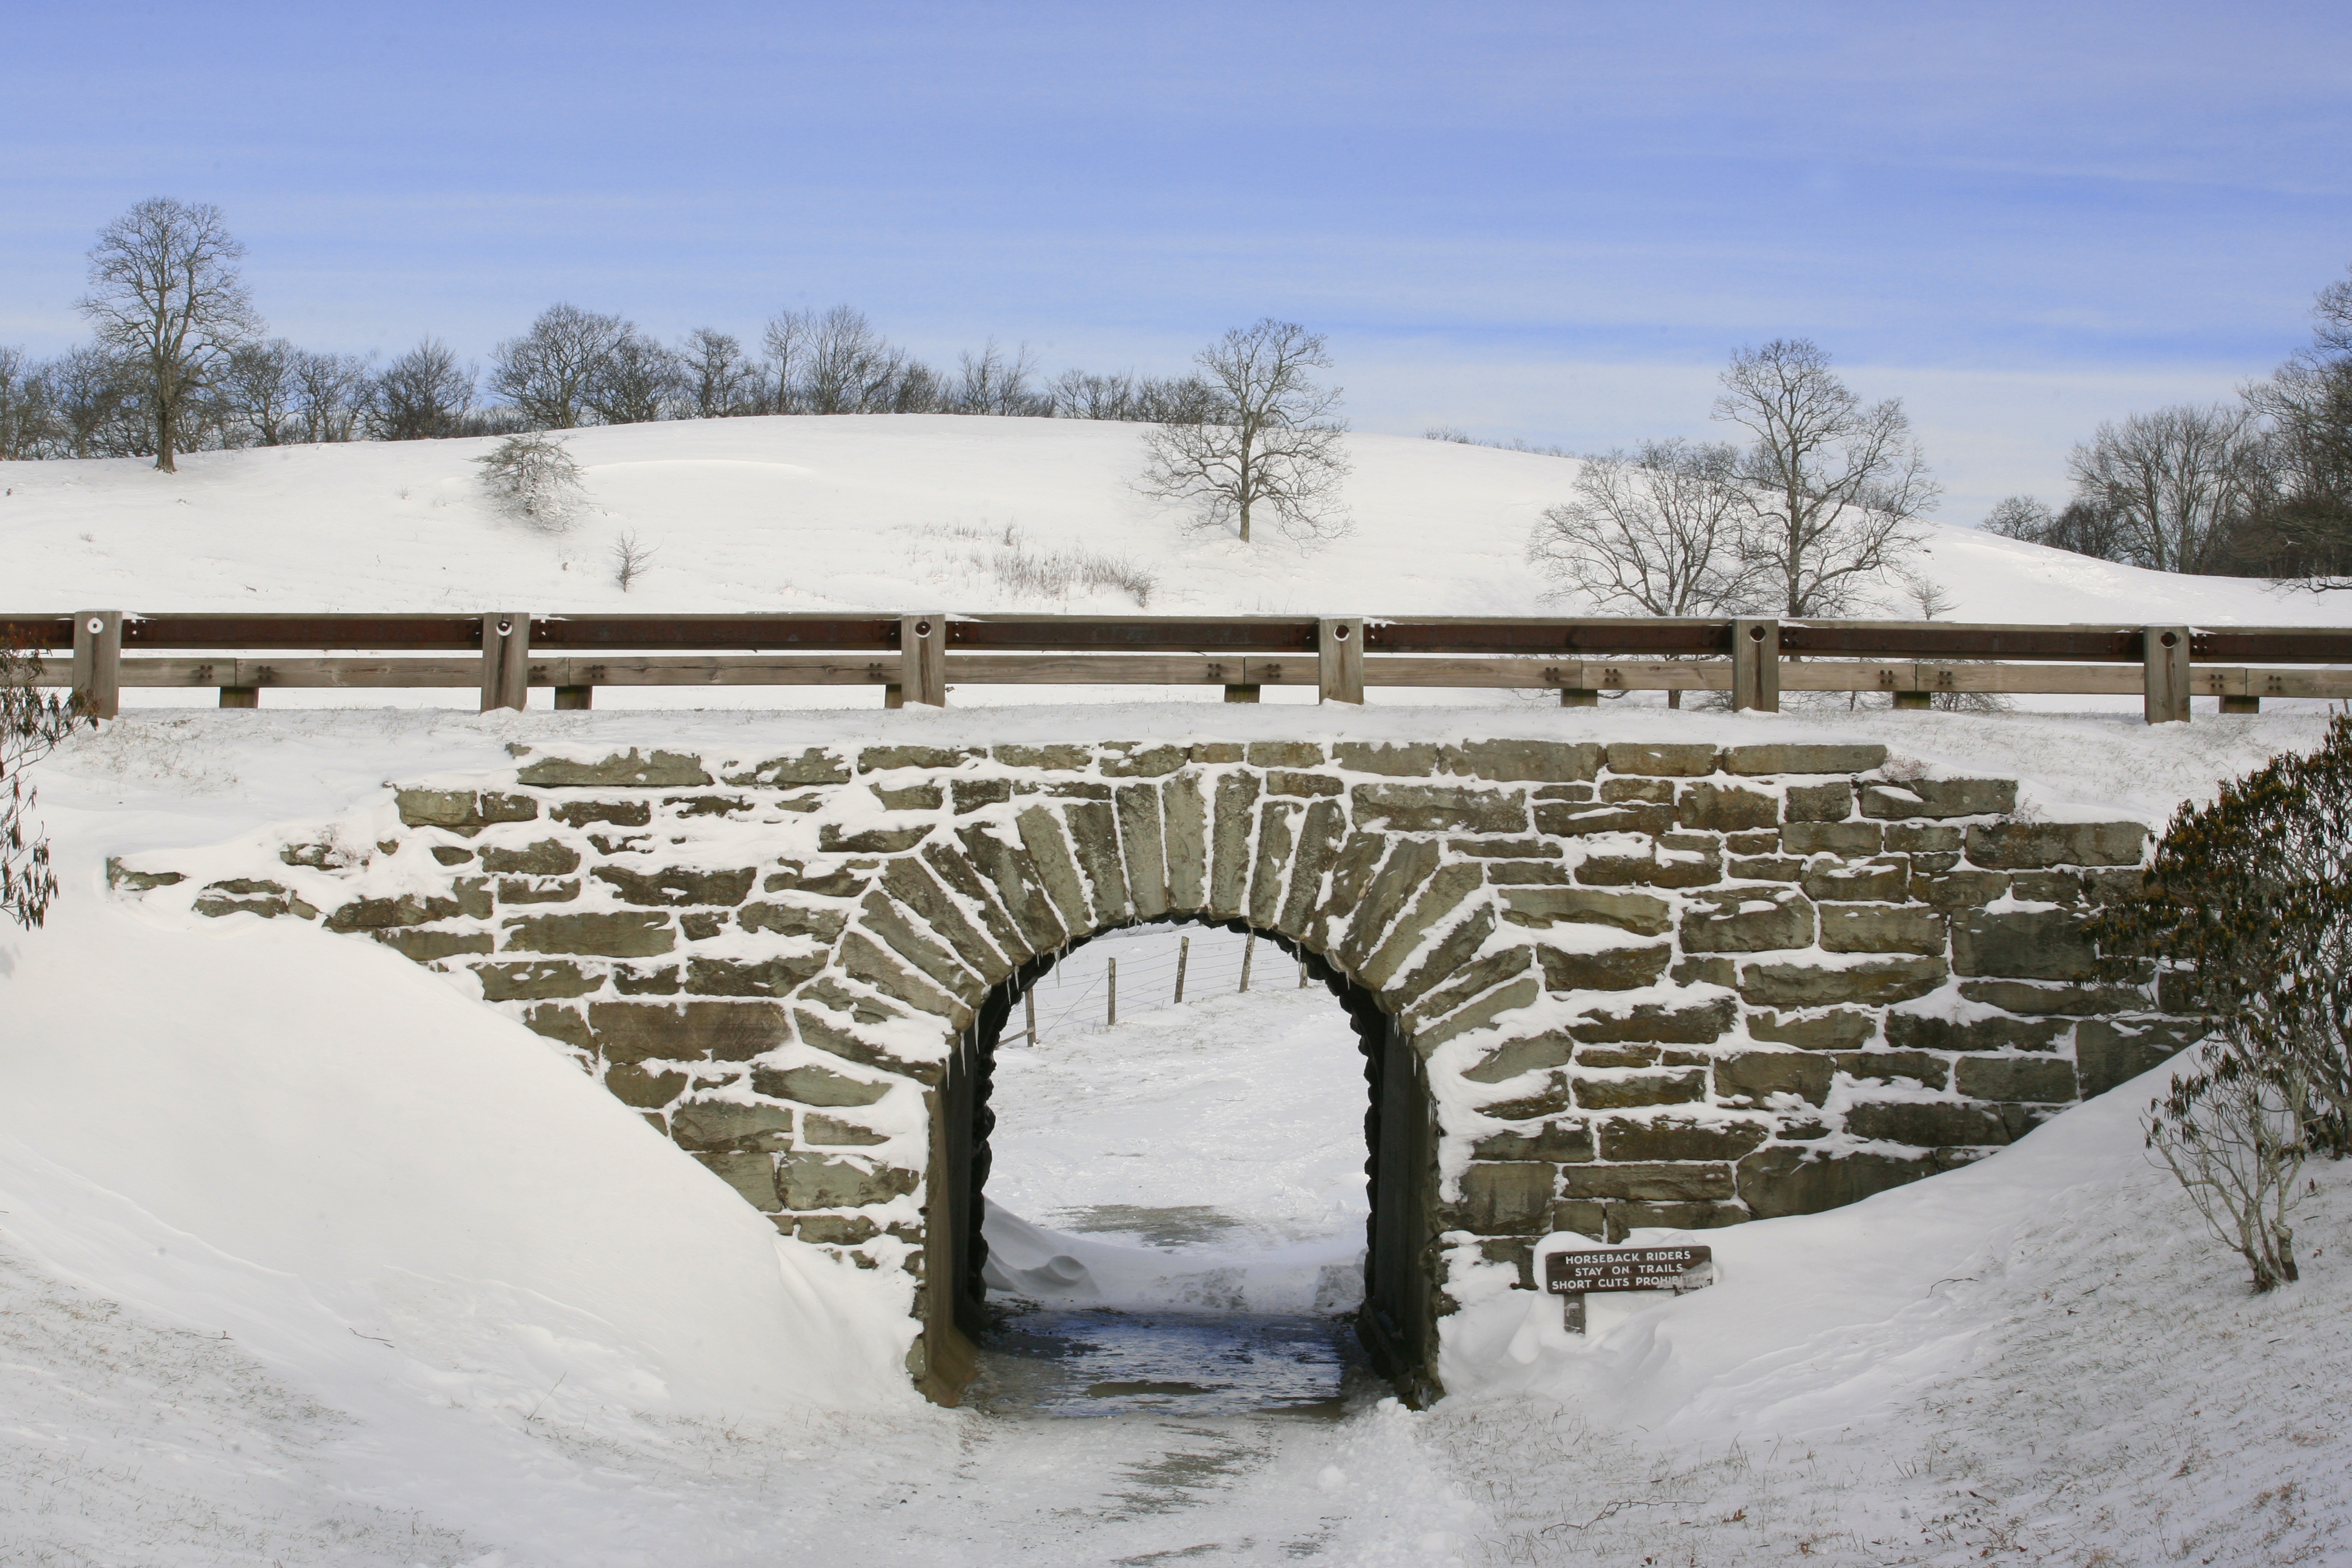
snow, winter, ice, weather, season, freezing